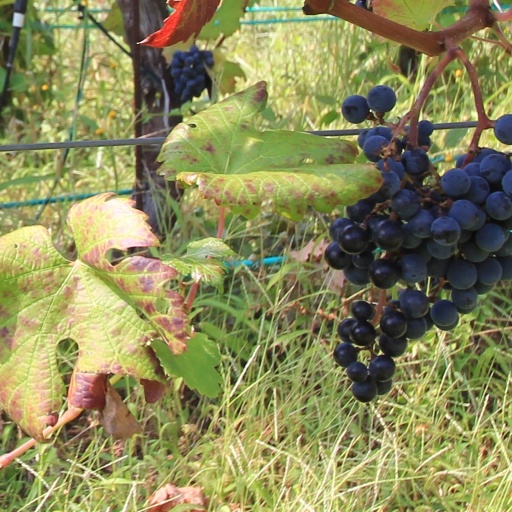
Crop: grape